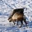
Label: deer